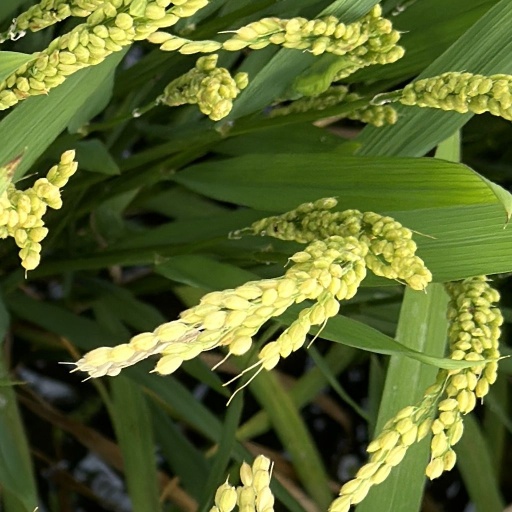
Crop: rice